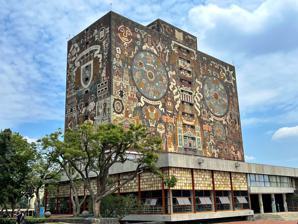
Building: Central Library (UNAM)
Country: Mexico
Year built: 1956
Main library of the National Autonomous University of Mexico (UNAM) Central Library UNAM Biblioteca Central UNAM View from the south-west corner (2022) 19°20′01″N 99°11′14″W / 19.33361°N 99.18722°W / 19.33361; -99.18722 Location Coyoacán , Mexico City , Mexico Type Academic library Established 5 April 1956 (68 years ago) ( 5 April 1956 ) Branches 1 Collection Items collected Books, journals , newspapers, magazines, databases , maps, stamps , prints , drawings and manuscripts Other information Website bibliotecacentral .unam .mx Central Library of the National Autonomous University of Mexico (UNAM) is the main library in the Ciudad Universitaria Campus. It holds one of the largest collections in Mexico . It has a multidisciplinary approach for all the university courses from the adjacent faculties. The building is covered with the mosaic mural Historical Representation of Culture, created by the Mexican artist Juan O'Gorman . His unique masterpiece has become the most iconic building from the UNAM. In July 2007, the UNESCO proclaimed the Central Library, along with the Central Campus of the University City, as World Heritage . The Central Library hosts some of the administrative offices of the General Libraries Directorate of the UNAM . The library opened to users on April 5, 1956. After 25 years, it underwent its first remodel (1981–1983), changing from a closed to open shelves. Collection In 2017 the Central Library holds 1,445,118 volumes, including: 589,418 books; 323,452 journal and magazine issues; 9 subscriptions to Mexican newspapers; 2,687 brochures and 8,616 multimedia CDs. It also has 520,936 thesis, and 299,057 of them are available for full-text access online. Services The Central Library offers the following services: Book loan (registered users only) Self check-out module (registered users only) Online loan renewal Information retrieval service Visual and motor disability equipment Computer room Photocopy Guided visits The service hours are Monday to Sunday, from 8:30 to 21:30 hours, including holidays. Architecture One of the building's two fountains The Central Library encompasses an area of 16 thousand square meters and is built on a platform three-meter above the terrain, Two basalt fountains and decorative reliefs inspired by pre-Hispanic art were placed at the base of the building. The color of the stone in these elements is in plain view, done to take advantage of the stone's texture as an aesthetic and expressive element and to give a sense of continuity to the external pavement. Juan O'Gorman's mural Historical Representation of Culture covers the entire facade of the upper ten floors. The project included ten windowless floors for book storage, each having enough space for 120 thousand volumes. These storage areas have the necessary lighting, temperature and humidity conditions for book conservation. In the reading room, flanked by a garden on each side, the diffuse and matte light is filtered through thin tecali stone slabs. The service areas of a library of such proportions were placed in the semi-basement of the building. The façades were covered with natural colored stones that shaped the mural titled Historical Representation of the Culture . The mural, one of the largest in the world is created using tiles of 12 colors that, when viewed from a distance, produce various hues. Murals The building's South Wall The outside murals are entirely built from stone tiles, which where brought from different places in Mexico and classified by color prior to their placement. The colors seen in the mural are the natural colors of the tiles, not paint, which O'Gorman chose in order to create an artwork that would endure the passage of time in an outdoors setting. The idea for the murals was proposed by O'Gorman to Carlos Lazo (Manager of the Ciudad Universitaria project). Lazo was very excited, especially by the idea of making a mural made just out of thousands of colored tiles, something that never had been done at that scale. According to the artist, in each of the four walls that make up the surface of the mosaic, he represented three fundamental historical facets of the Mexican culture: the pre-Hispanic era, the most ancient facet; the Spanish colonial era, and the modern age as a result of the two previous periods. A detail of the building's North Wall North Wall: Pre-Hispanic Past This wall corresponds to the pre-Hispanic era and puts into play the life-death duality. This wall is dominated by mythical elements. On the left side of the main axis, separated into three different planes, we can see deities and scenes pertaining to the life-creating principle: on the upper corner is the Sun, framed by Quetzalcoatl in the guise of a serpent; below this, the figure of Tlaloc emerges carrying a mat on his back; the section is complemented by Huitzilopochtli holding a shield and the Xiucoatl, the precious serpent . In the central section, we see Tlazolteotl, the earth goddess, surrounded by the eagle, a solar attribute, and by the jaguar, the symbol of the night. Inside a temple in this there is Teccistecatl, a masculine deity associated to the Moon and to fertility. On the lower part of this wall is a ritual ceremony of a propitiatory nature, in which the sacred meaning of the war is emphasized. The right-hand side of the mural represents the antithesis of life: the world of mystery, that of the dark side of things, of evil and death. Here we can perceive Quetzalcoatl's serpent drawn by using chalchihuitls (jade-like stones) and shells; below the serpent que can contemplate the image of Chalchiutlicue, the water goddess, and in front of her is a bonfire where her son is being sacrificed in order to give birth to the Moon; besides this scene, we find Tezcatlipoca, the creative principle and lord of the sorcerers, accompanied by a skull. The center of this part of the wall is dominated by the dual representation of Mictlantecuhtli-Quetzalcoatl, in the lower area we find images of warriors along with prisoners of war that complement the chapter related to human sacrifice. The vertical axis of the composition shows Tonatiuh as the primeval source of the life cycle whose permanence is guaranteed by the sacrifices of men and gods. In this part of the mural, we can perceive a black and white ellipse divided into two, whose formal composition is based on the Mexica cosmogonical belief that the shape of the universe is composed of two joined ellipses. This one features Tlaloc glyphs related to tonalpohualli, the most important ritual calendar of the Mexican people. Said calendar was the center of their celebrations and their astronomical calculations. The finishing stroke to this side of the mural is an image of the myth concerning the founding of the city of Mexico-Tenochtitlan. South Wall: Colonial Past East Wall: Contemporaneous World West Wall: The University and Modern Mexico See also UNAM —Universidad Nacional Autonoma de Mexico List of libraries in Mexico References